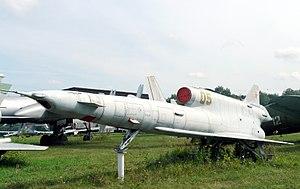
Le musée central des forces aériennes de la Fédération de Russie de Monino se situe sur le site de l'aérodrome de Monino à 40 km à l'est de Moscou, en Russie, et est l'un des musées les plus importants au monde de l'aviation, le plus important pour les avions russes.